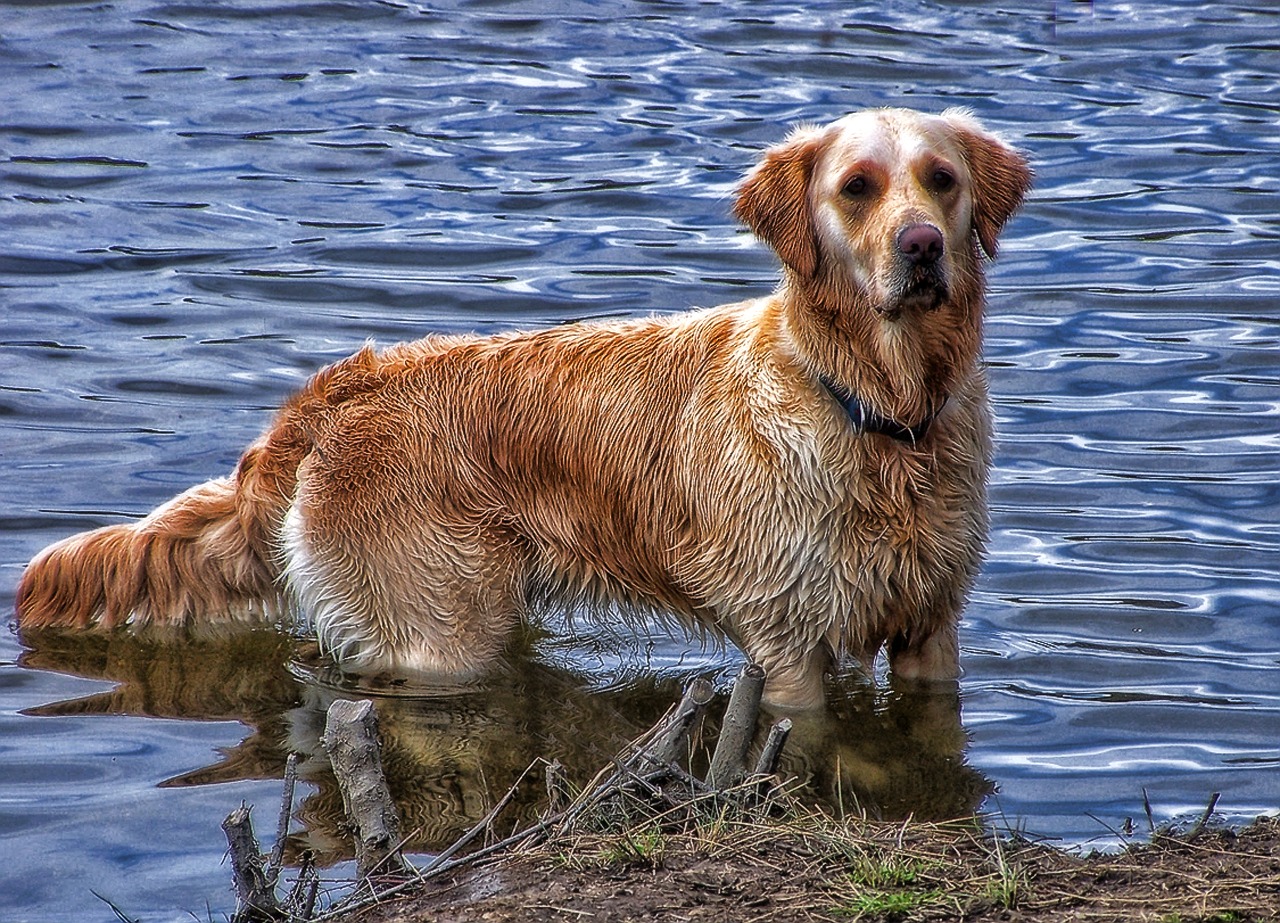
water, dog, animal, canine, river, golden, mammal, fauna, pets, golden retriever, animals, vertebrate, dog breed, retriever, dog like mammal, carnivoran, nova scotia duck tolling retriever, retreiver